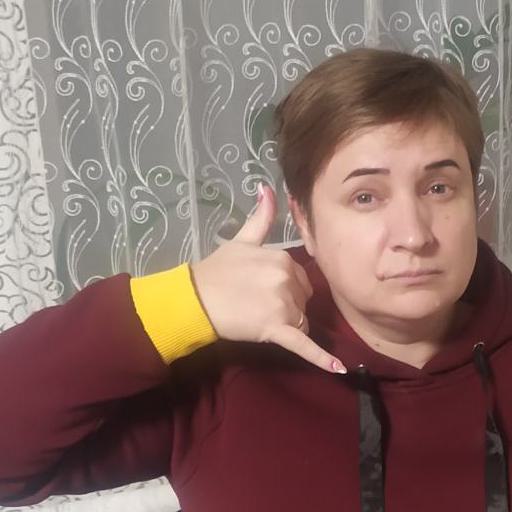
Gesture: call